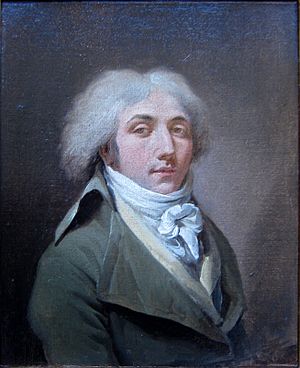
Louis-Léopold Boilly
Louis-Léopold Boilly, selvportræt.
Louis-Léopold Boilly var en fransk maler, far til Julien Léopold Boilly.